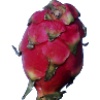
Label: Pitahaya Red 1